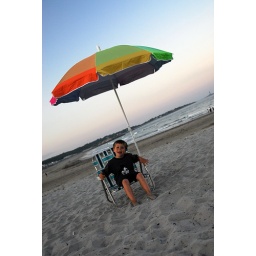
Joey sits in a chair that sat unattended on the beach